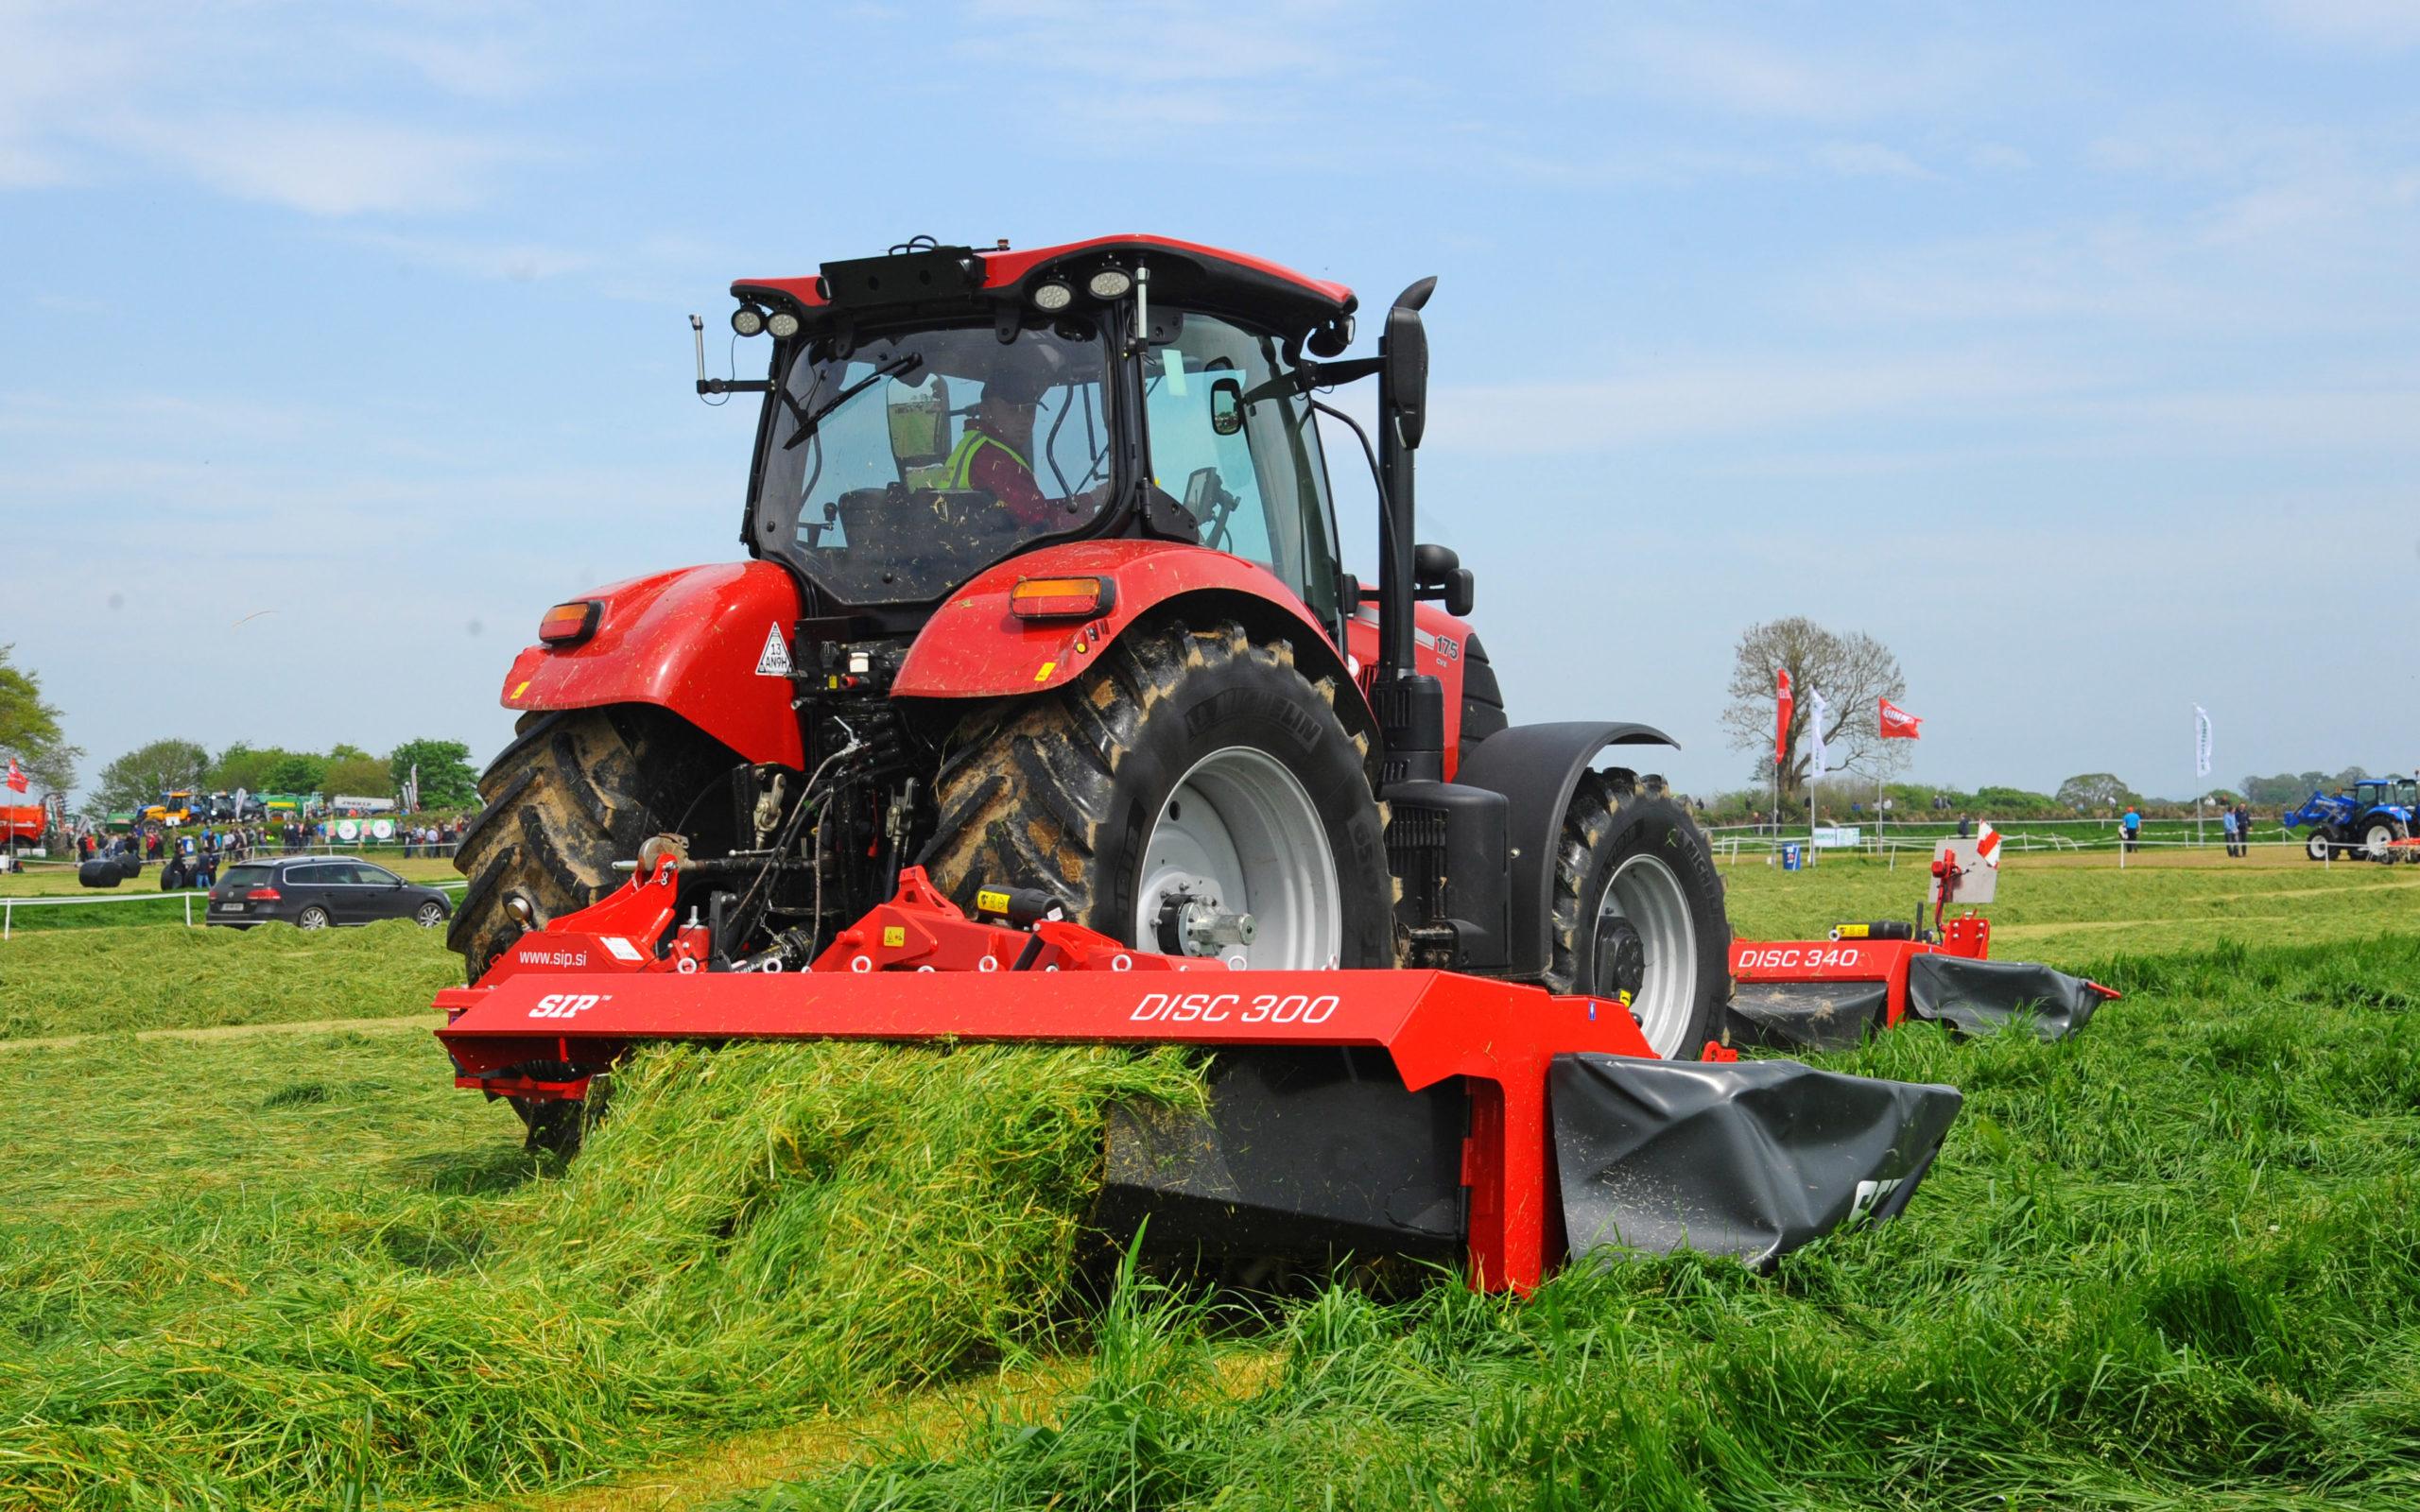
Mwanaume mmoja mkulima akiwa anaiendesha mashine kubwa ya kisasa iliyo na rangi nyekundu na nyeusi ambayo imefungwa jembe kubwa, ikiwa inakata majani mengi katika shamba ili kuweza kuliandaa kwa ajili ya kilimo cha mimea mbalimbali. Eneo hilo lina magari pamoja na mashine nyingine.